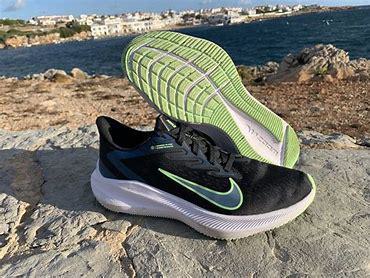
Brand: Nike
Model: Air Zoom Winflo 7